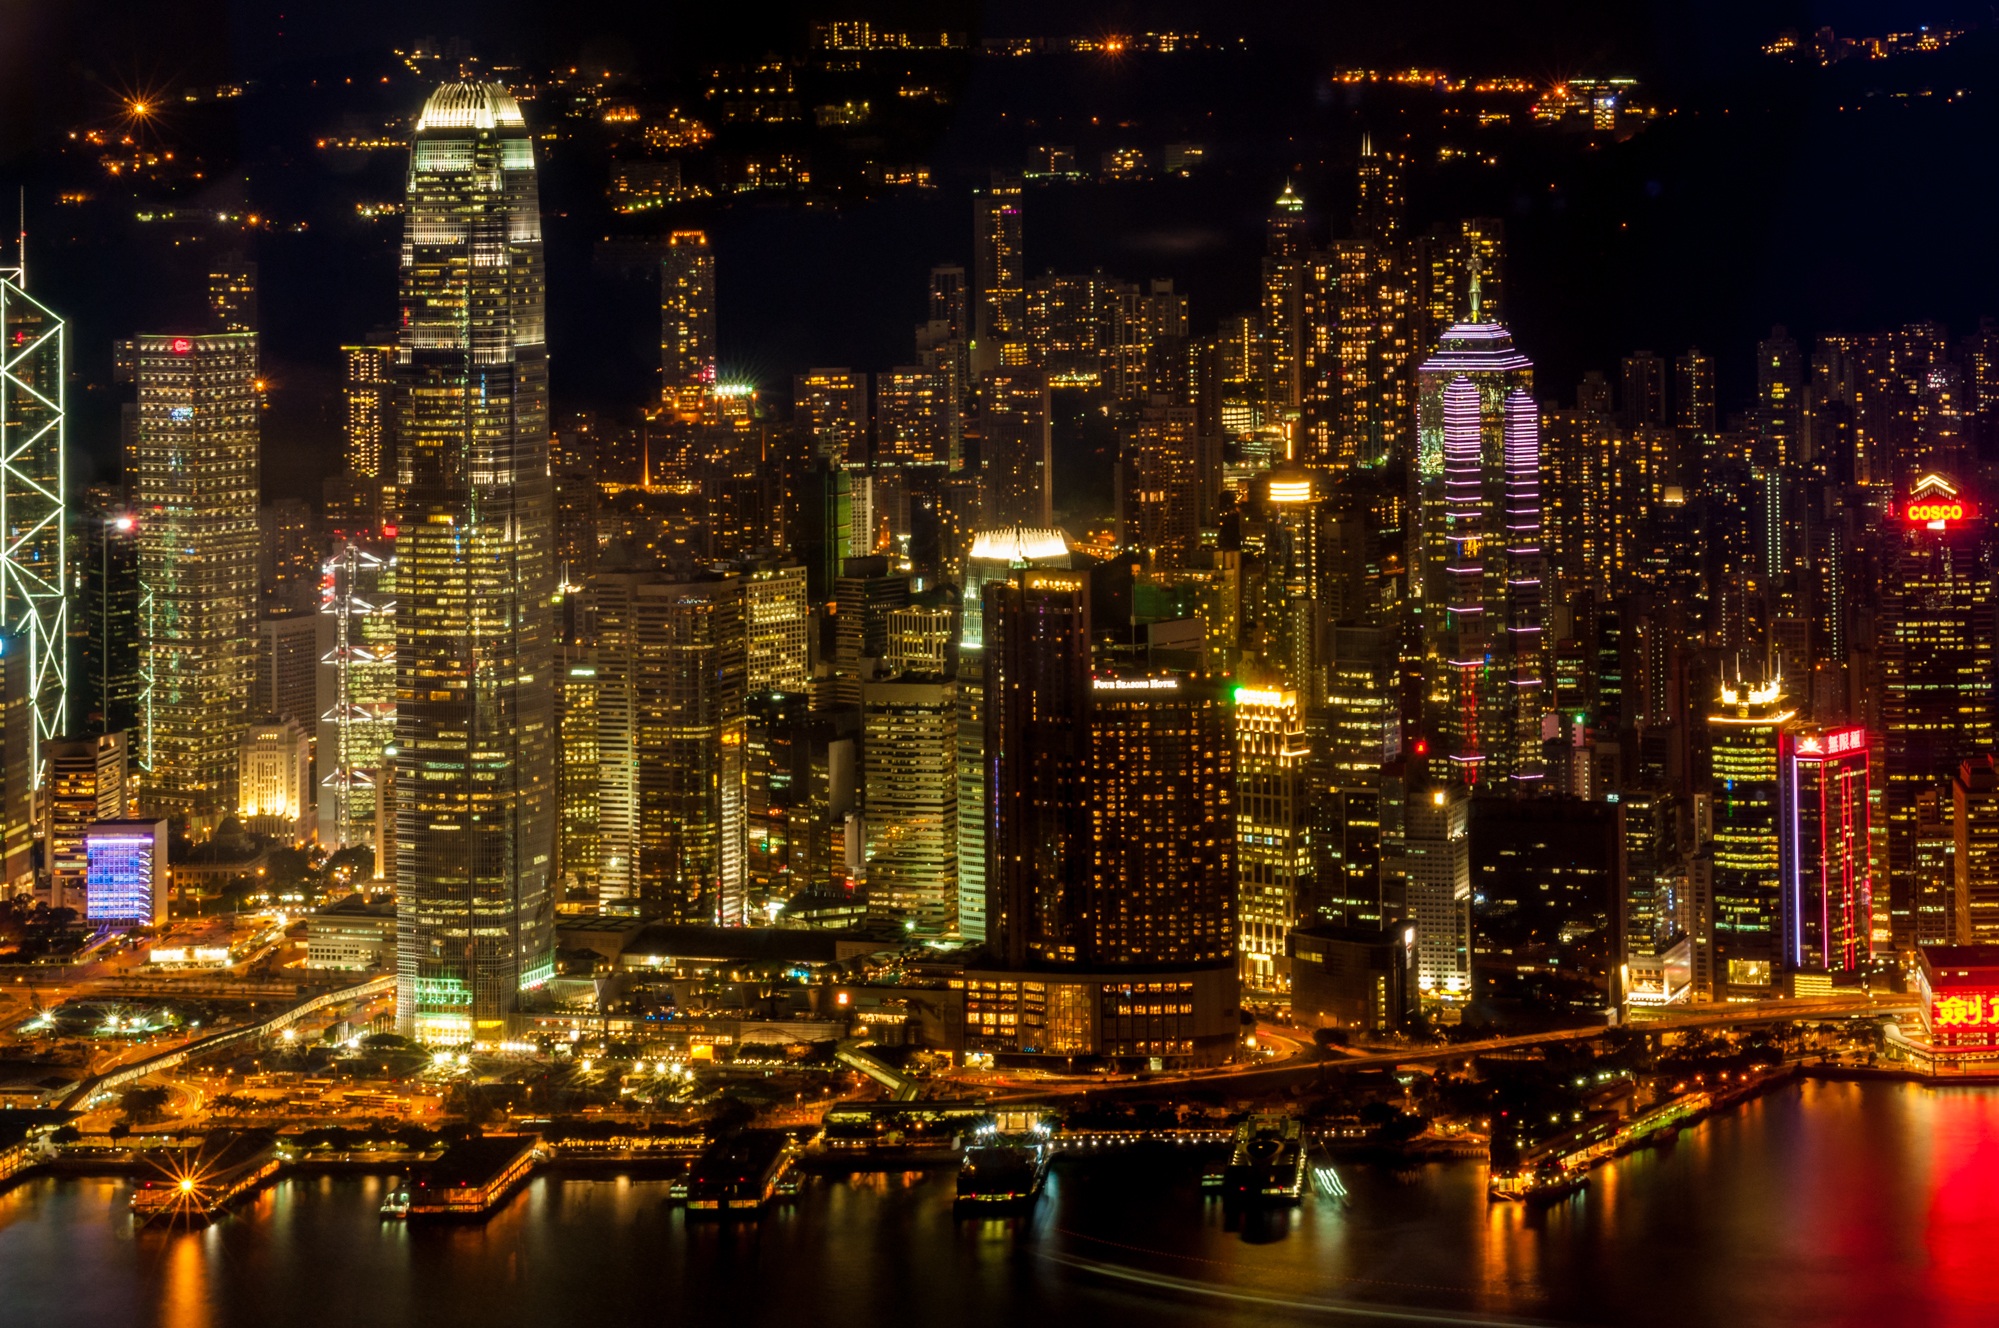
architecture, skyline, traffic, street, night, building, city, skyscraper, cityscape, downtown, dusk, evening, reflection, hong kong, skyscrapers, buildings, superstructure, metropolis, big city, the skyscraper, the centre of, building glass, urban agglomeration, agglomeration, the city centre, the streets, high houses, urban area, geographical feature, human settlement, metropolitan area